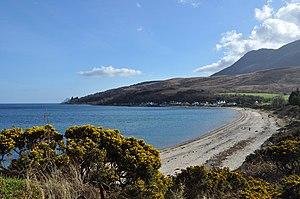
Sannox est un village d'Écosse situé sur l'île d'Arran.